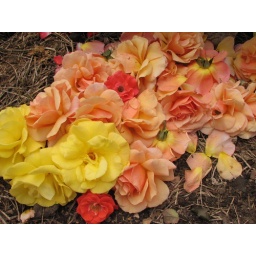
Beautiful apricot and gold roses laying like a carpet in the rose beds